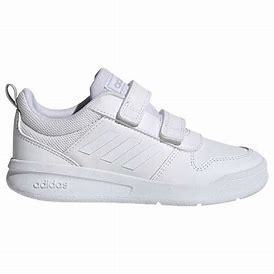
Brand: Adidas
Model: Tensaur